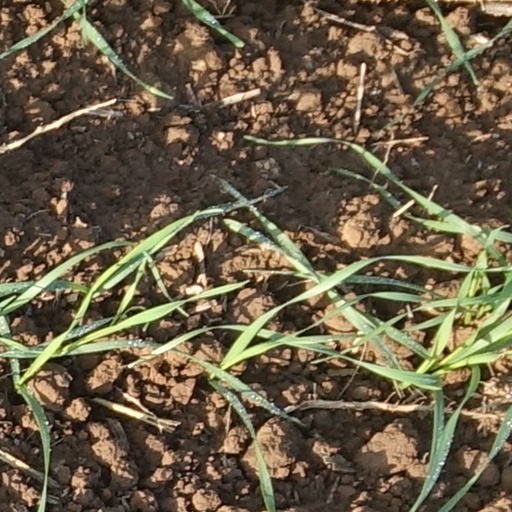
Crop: wheat